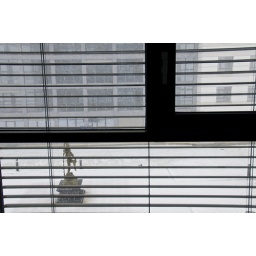
view from my office in building 40